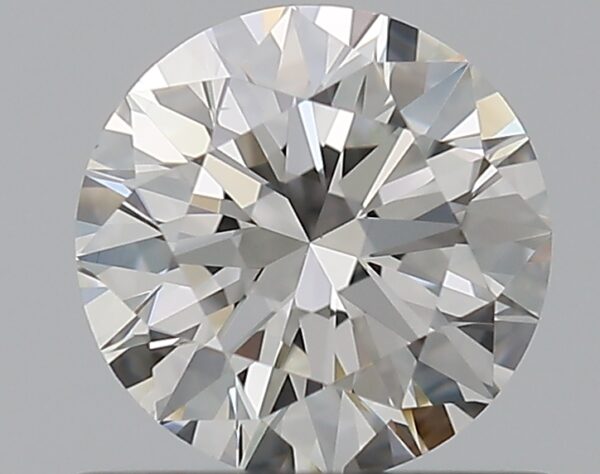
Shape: round
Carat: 0.7
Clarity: VS1
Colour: G
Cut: EX
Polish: EX
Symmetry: EX
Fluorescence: F
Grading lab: GIA
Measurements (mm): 5.69 x 5.73 x 3.48